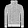
Label: Coat